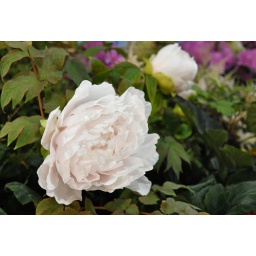
The white tree peony in the Camden Children's Garden. Philadelphia International Flower Show, setup, February 25, 2010.